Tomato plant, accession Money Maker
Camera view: bottom (45 deg); turntable rotation: 150 degrees
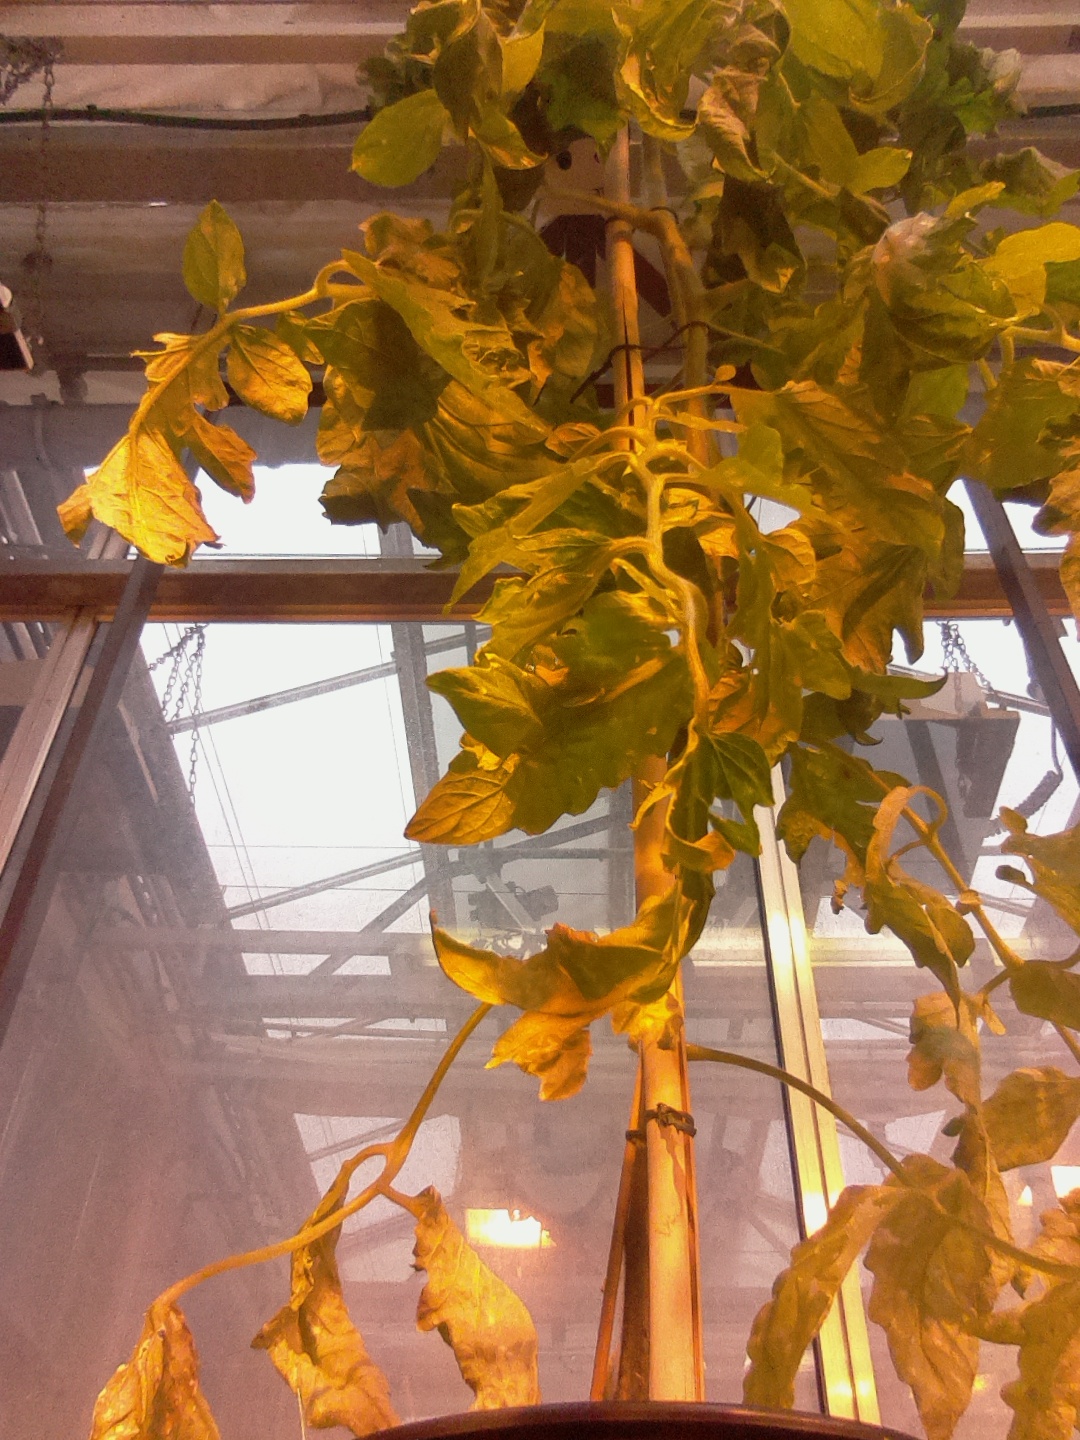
BBCH growth stage 70: Fruits at the main stem or branches visibles